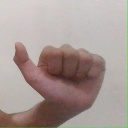
अक्षर: त